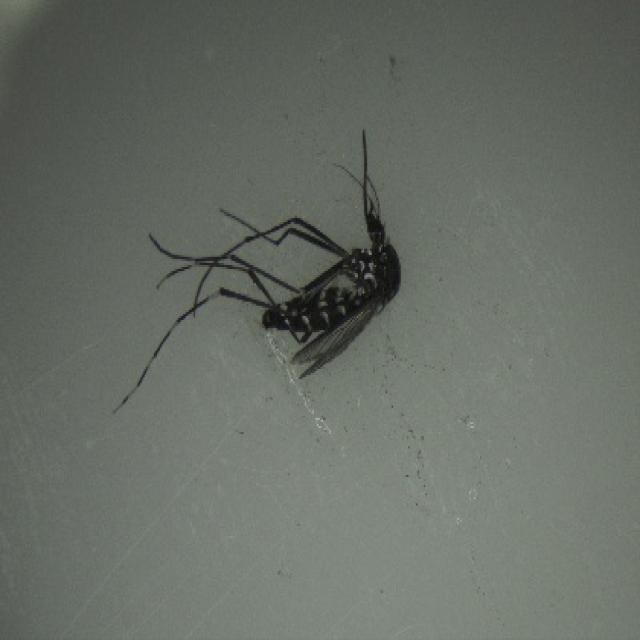
Species: aedes_albopictus